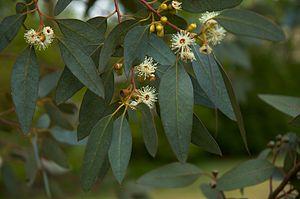
Eucalyptus gunnii est une espèce d’eucalyptus rustiques. Elle est originaire de Tasmanie. Cet arbre est communément appelé Eucalyptus à feuilles rondes, Cider gum en anglais ou Gommier de Gunn, et est utilisé, entre autres, pour parfumer de nombreux produits ménagers.